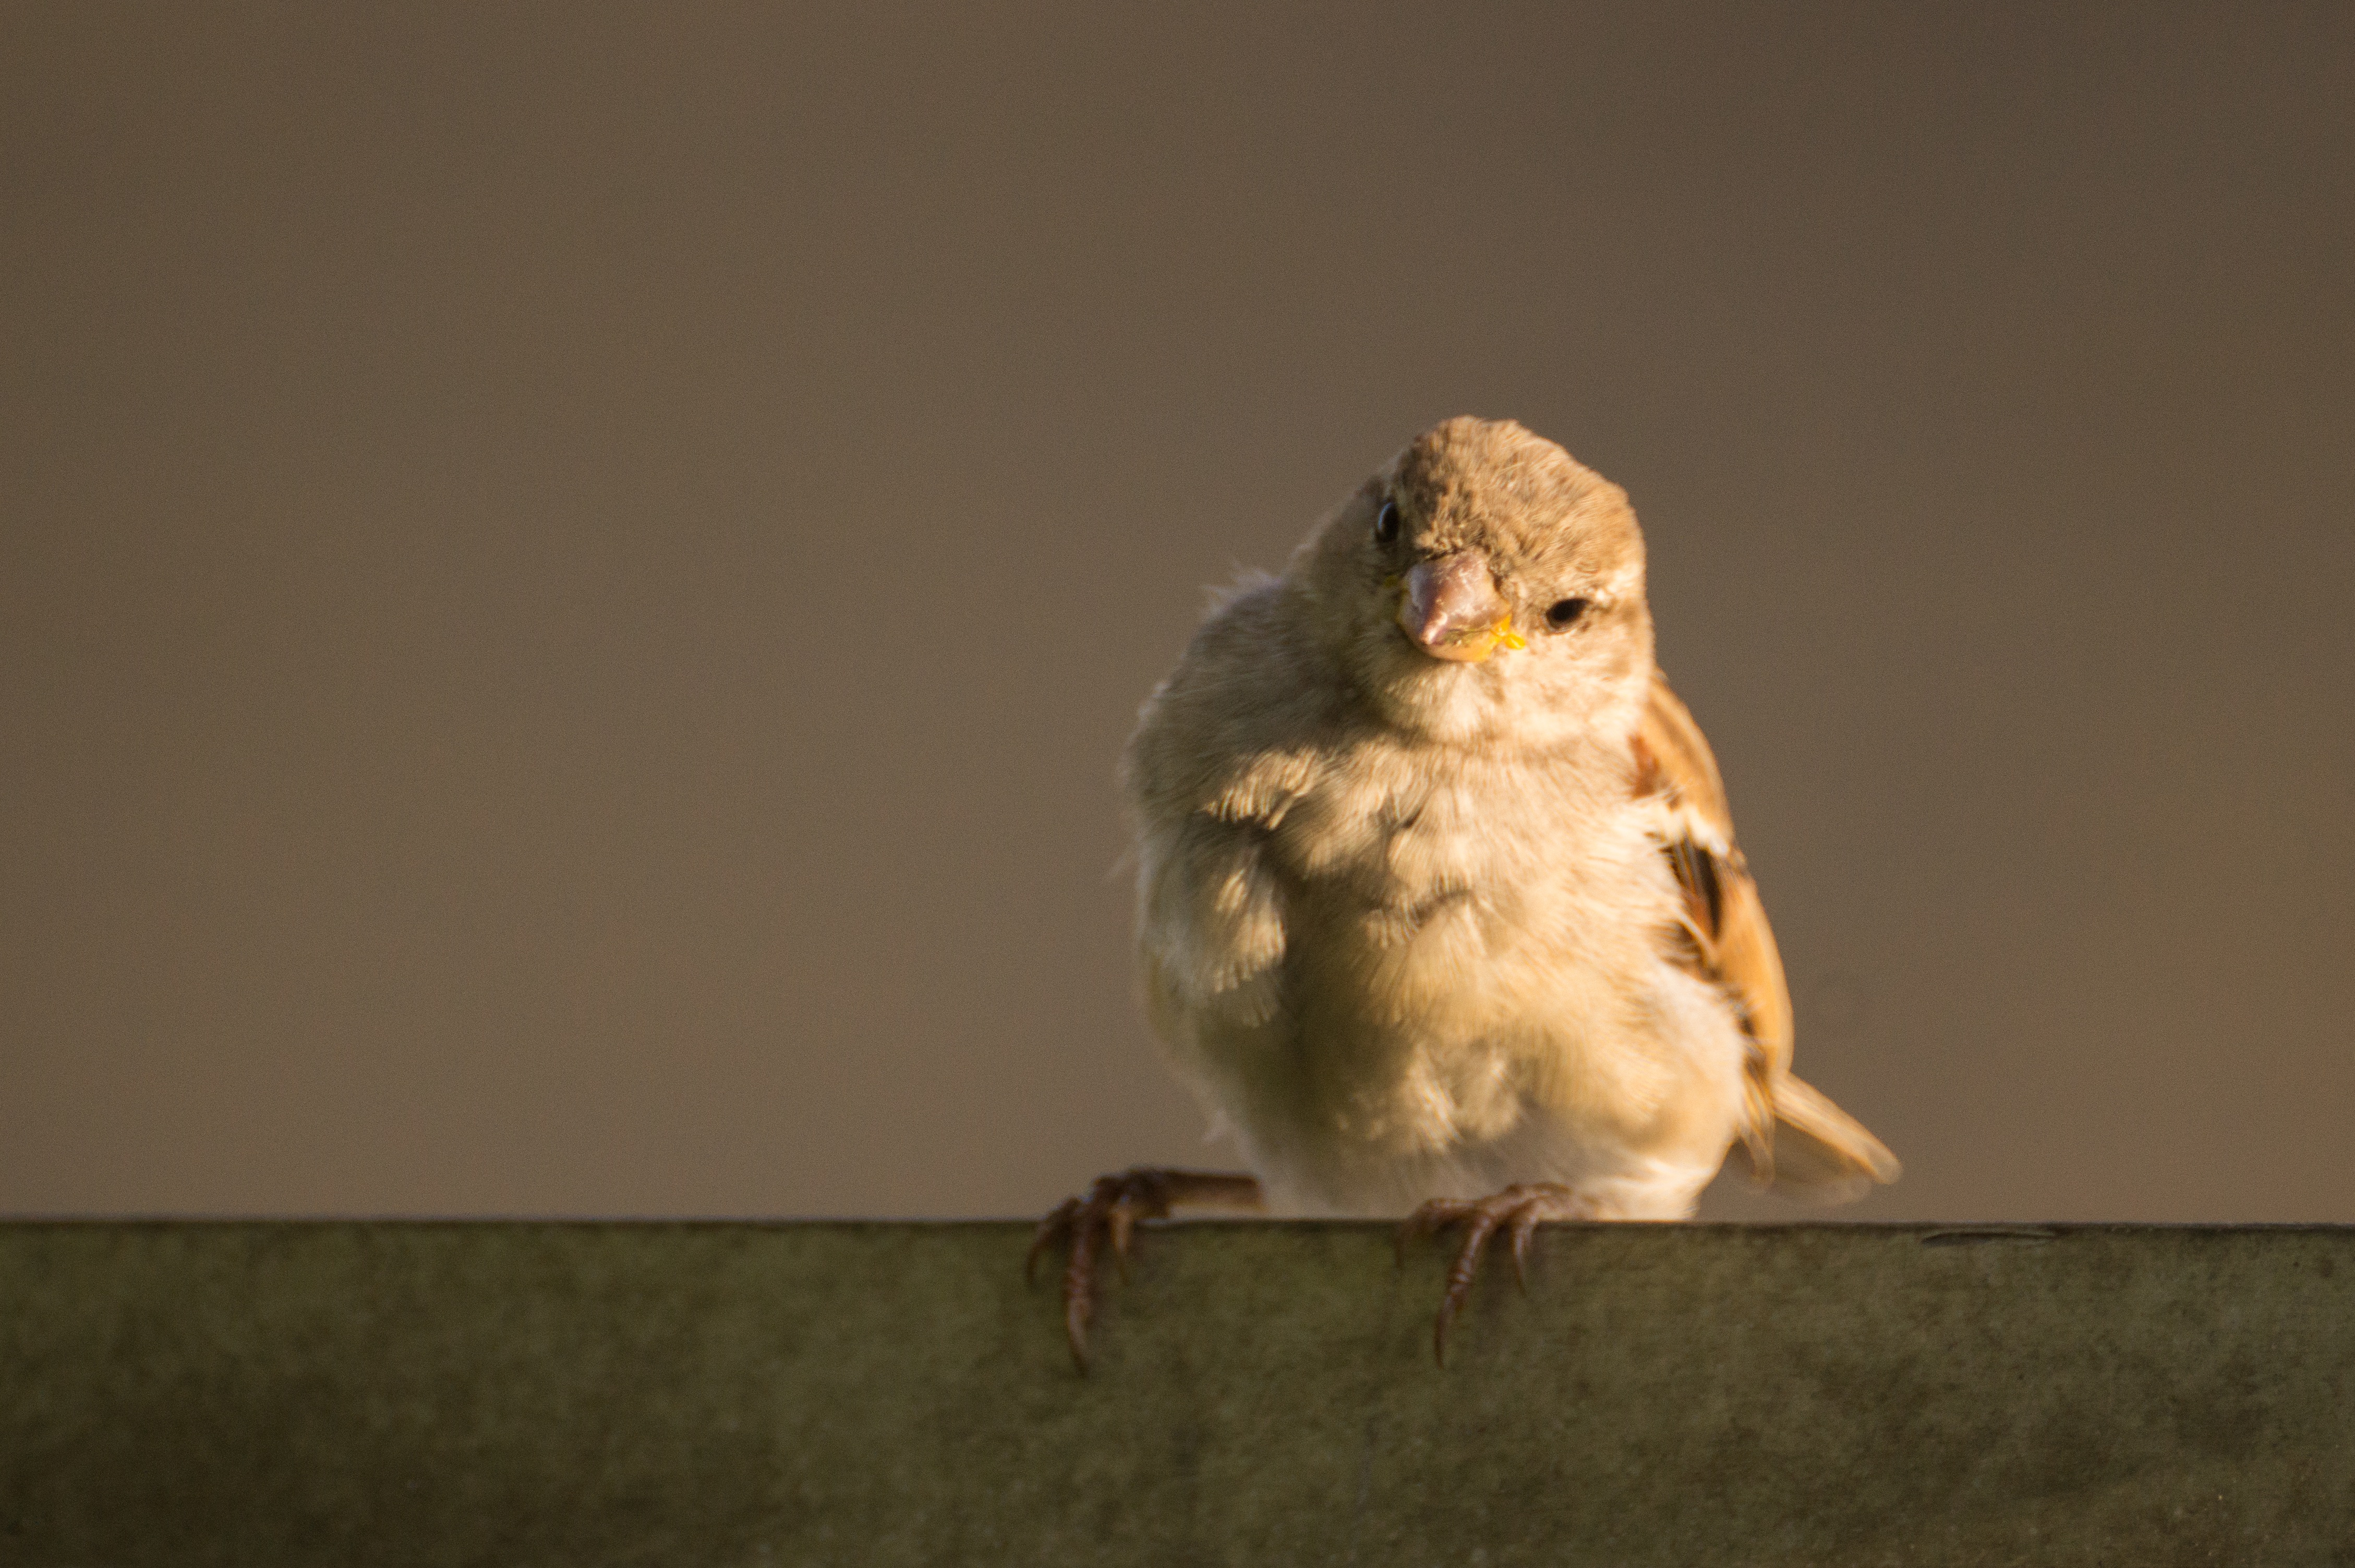
nature, branch, bird, wing, animal, cute, fly, beak, garden, feather, fauna, little, vertebrate, beautiful, sparrow, finch, house sparrow, old world flycatcher, perching bird